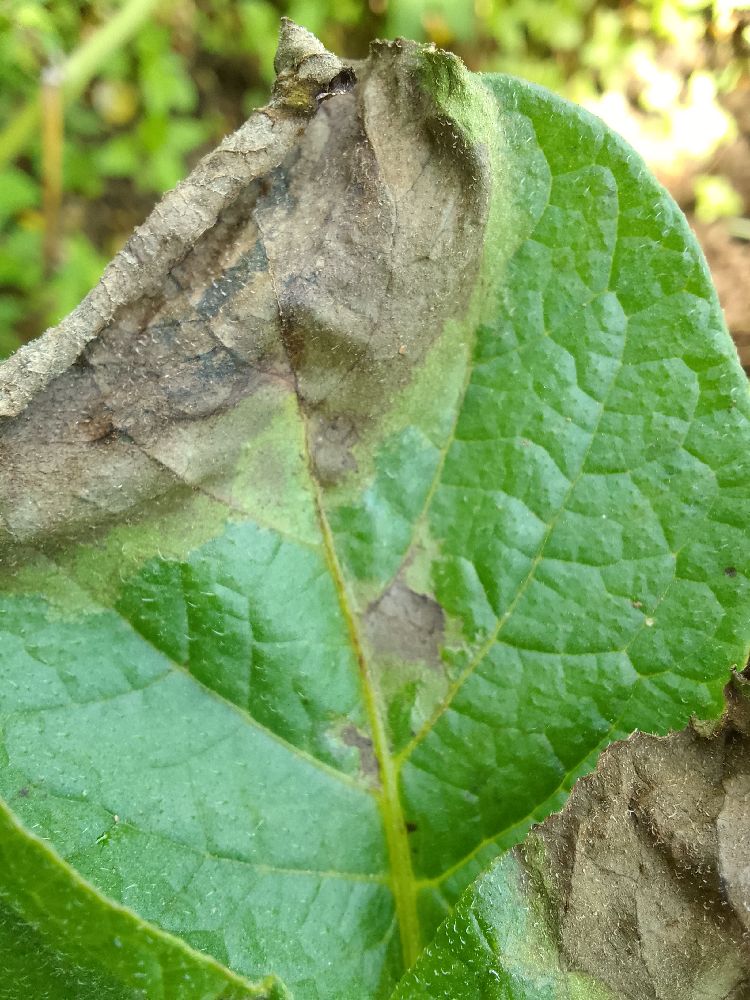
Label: Late blight